Barter rings

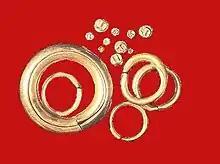
Barter rings along with piloncitos.

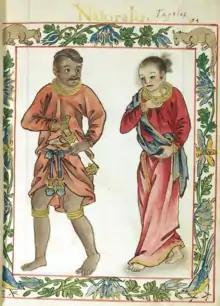
Tagalog royal couple with carious gold ornaments including the gold rings.

Barter rings (Tagalog: "panika") are ring-shaped gold ingots used as currency in the Philippines until the 16th century. These barter rings are bigger than a doughnut in size and are made of nearly pure gold.